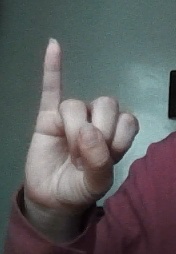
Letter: meem